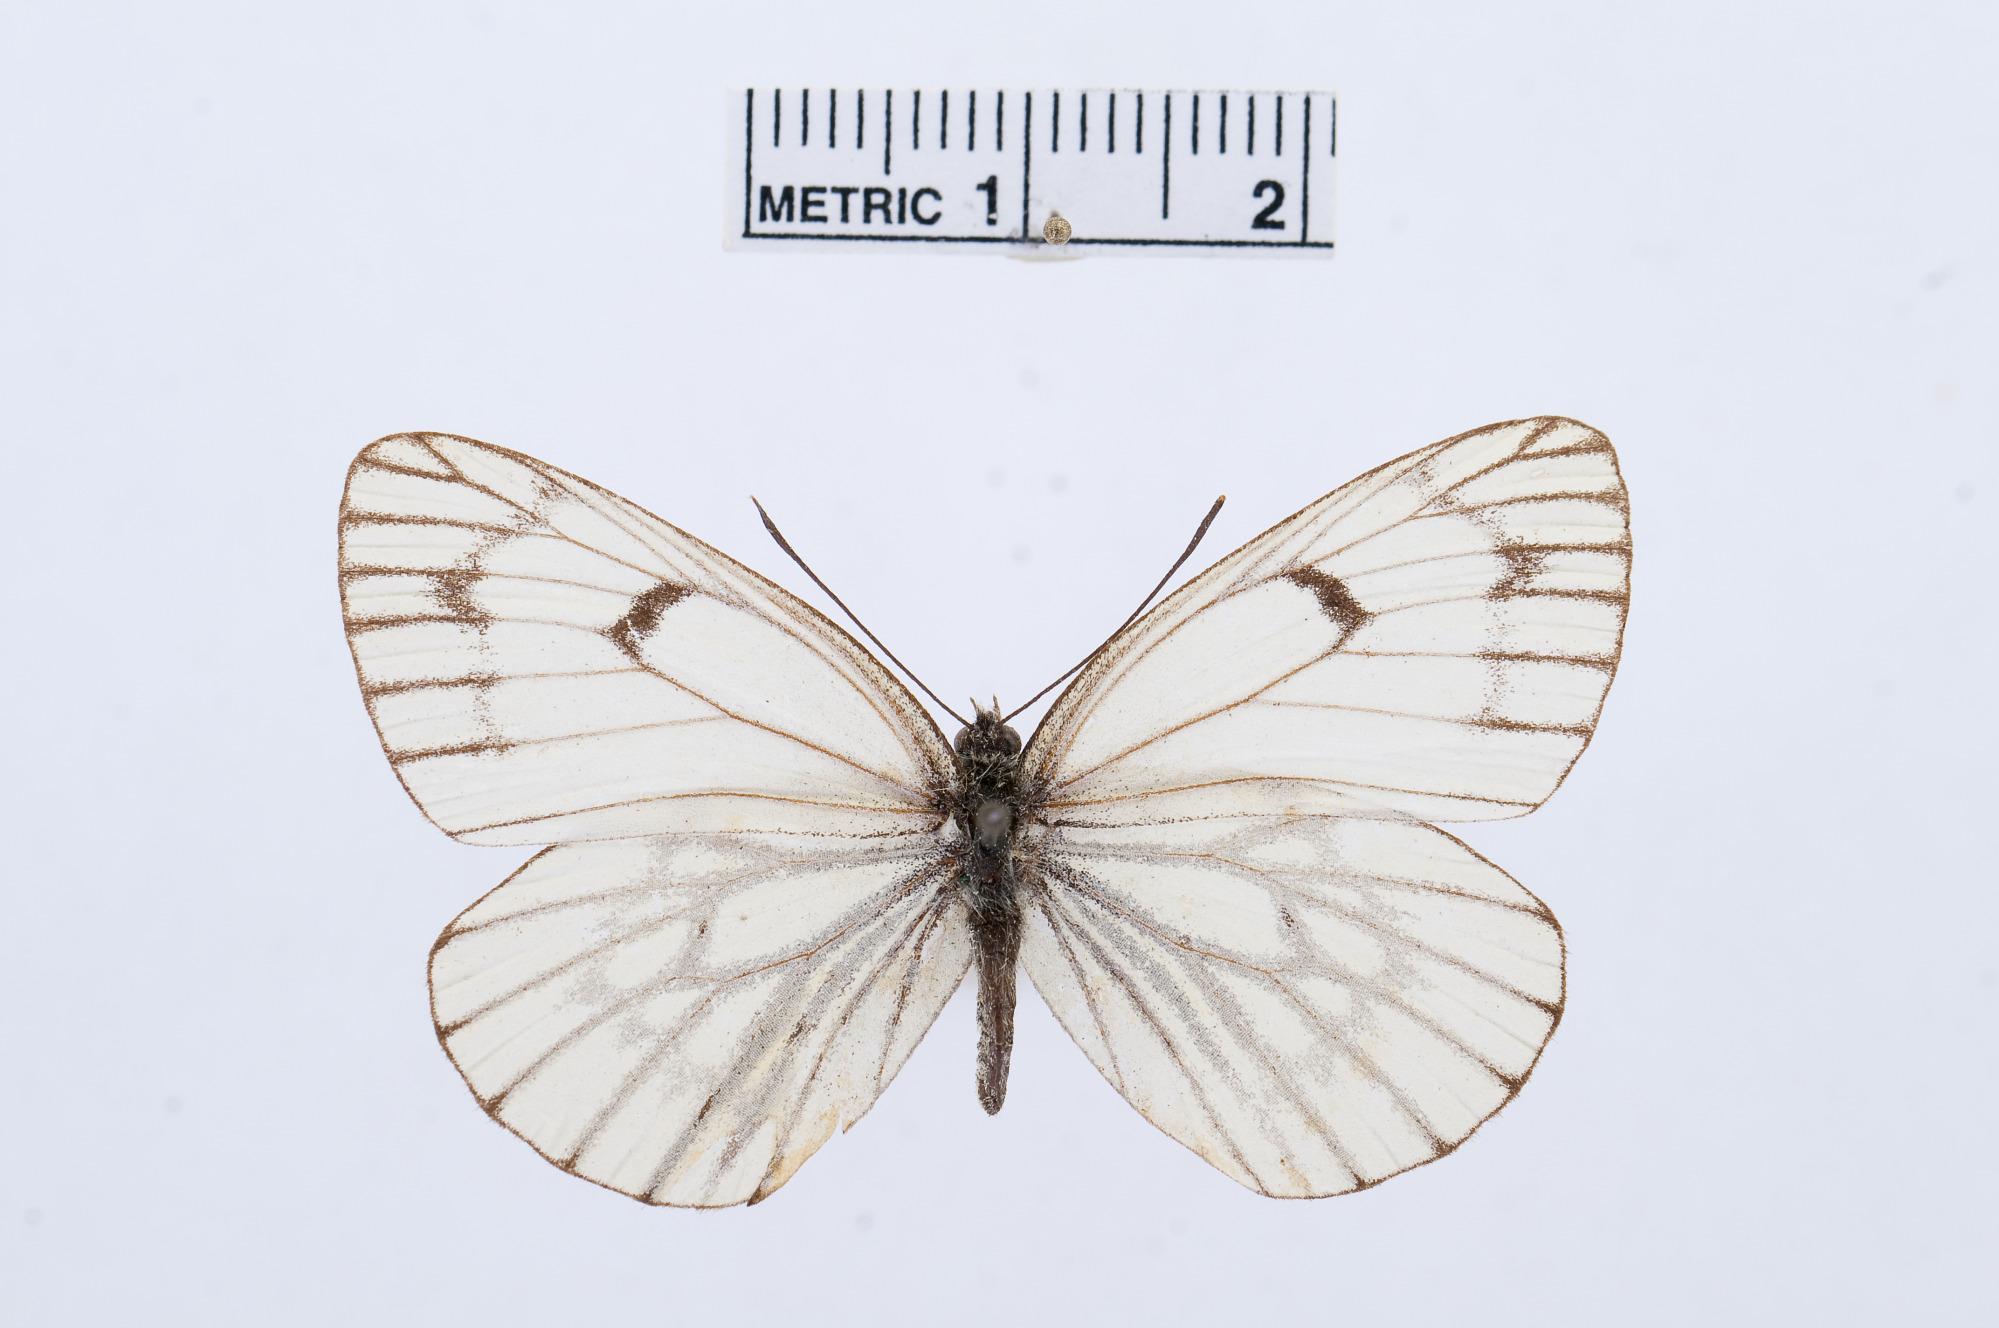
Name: Aporia leucodice
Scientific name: Aporia leucodice
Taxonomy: Animalia, Arthropoda, Hexapoda, Insecta, Lepidoptera, Pieridae, Pierinae